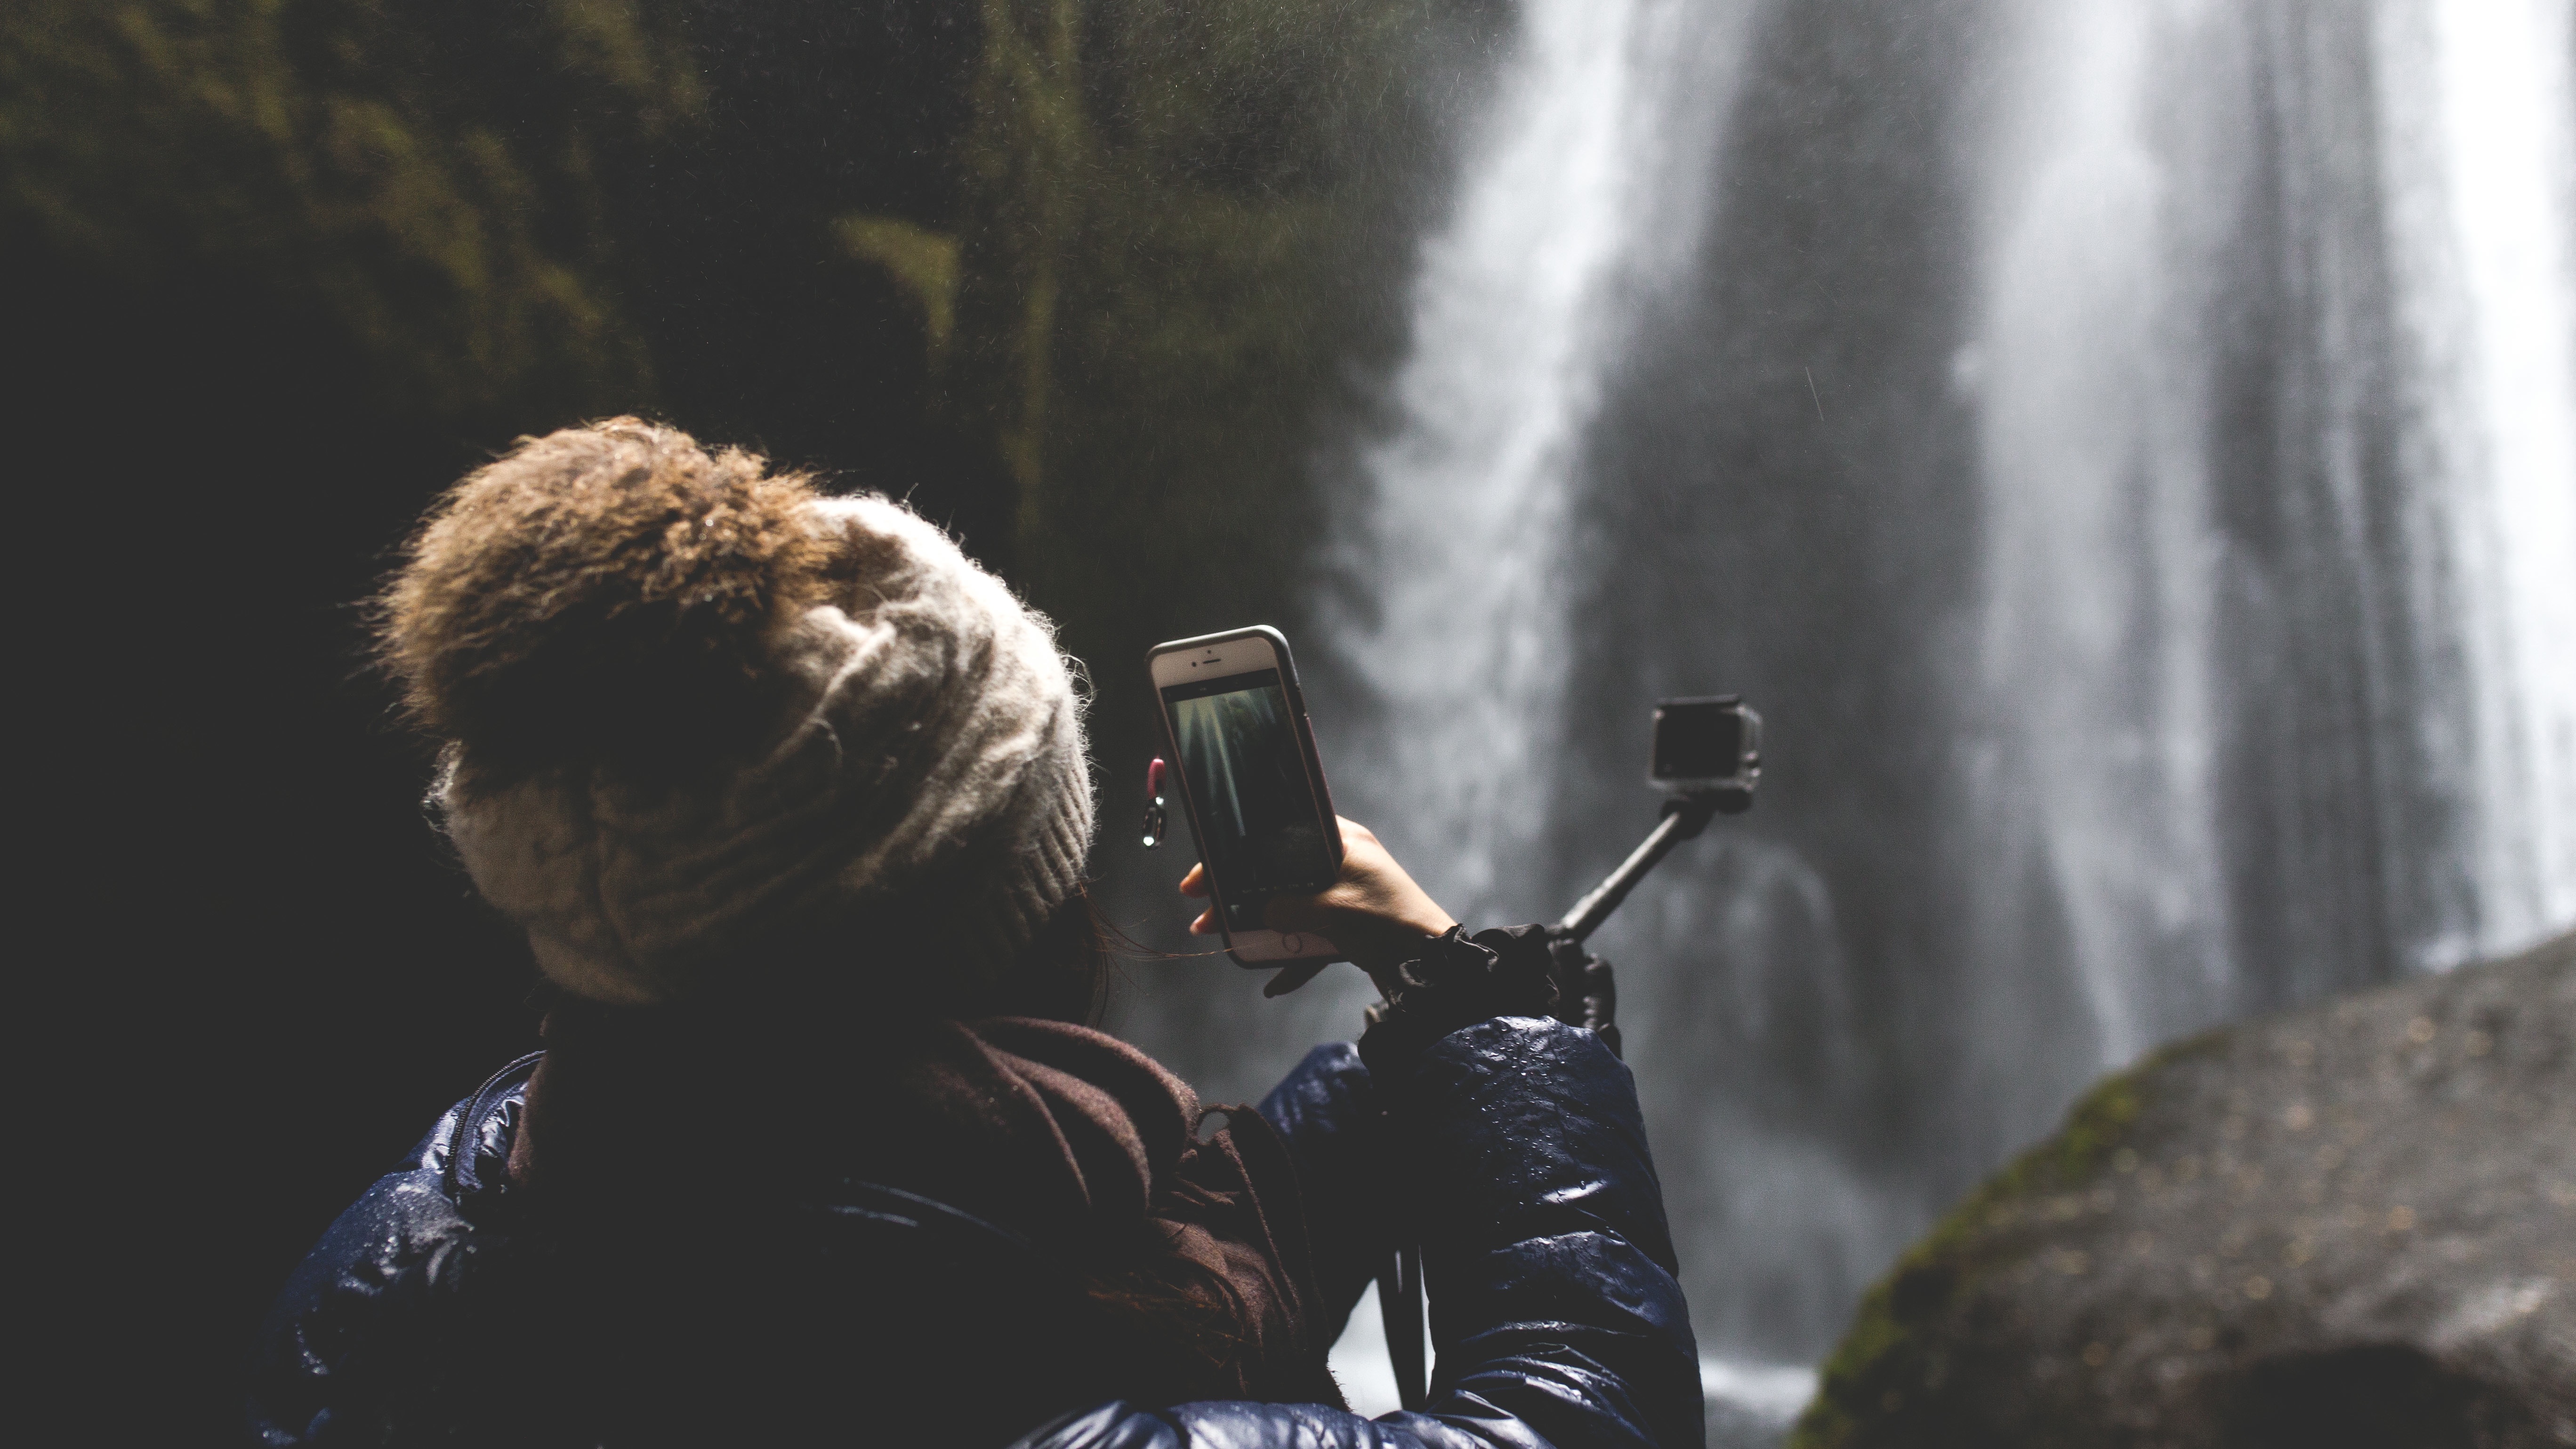
person, woman, adventure, female, lady, taking photo, screenshot